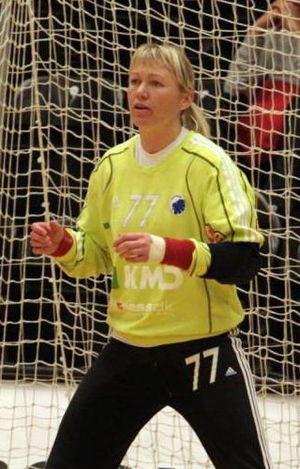
Cecilie Leganger, née le 3 mars 1975 à Bergen, est une ancienne handballeuse norvégienne. Elle est l'une des plus grandes gardienne de but du handball féminin mondial : elle a été nommée meilleure handballeuse mondiale en 2001, meilleure joueuse du Championnat du monde 1993 et a été élue à six reprises, un record, meilleure gardienne d'un championnat du monde ou d'Europe. À son palmarès figurent notamment le championnat du monde 1999, le Championnat d'Europe 1998, trois Ligues des champions et sept championnats nationaux.
Le meilleur handballeur mondial de l'année est désigné chaque année par la Fédération internationale de handball depuis 1988. Cette récompense distingue simultanément un homme et une femme à la suite de leurs performances dans des compétitions internationales et nationales de handball.